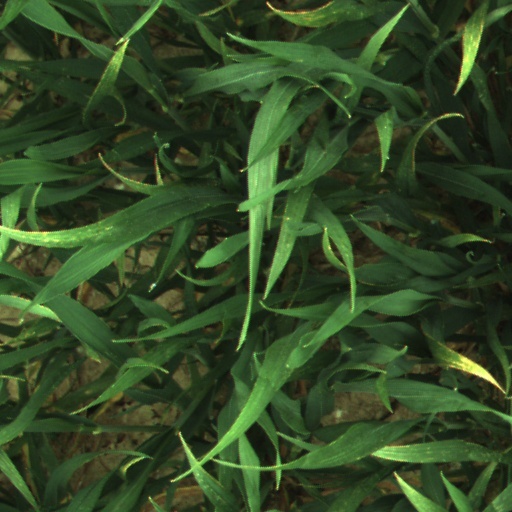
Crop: wheat